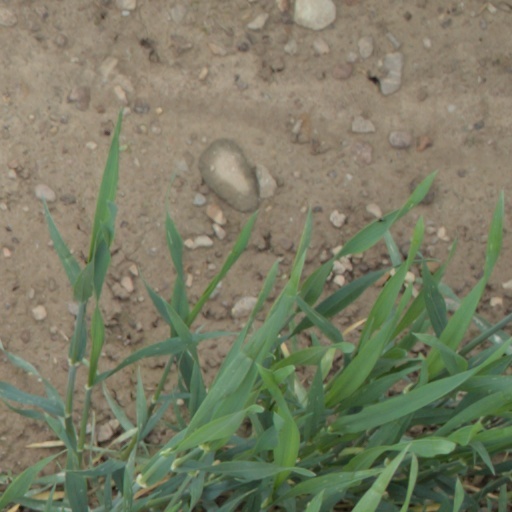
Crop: wheat